Dance in the United States

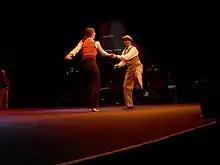
Mia Goldsmith and Peter Loggins swing dancing at the 100th anniversary of the Moore Theatre (Seattle, Washington), 2007.

The term "swing dance" refers to a group of dances that developed concurrently with jazz music in the 1920s, 30s and 40s. The most iconic among the various styles of swing dance is the Lindy Hop, which originated in Harlem and is still danced today. While the majority of swing dances began in African-American communities as vernacular African-American dances, some forms, like Balboa, developed within Euro-American or other ethnic group communities.